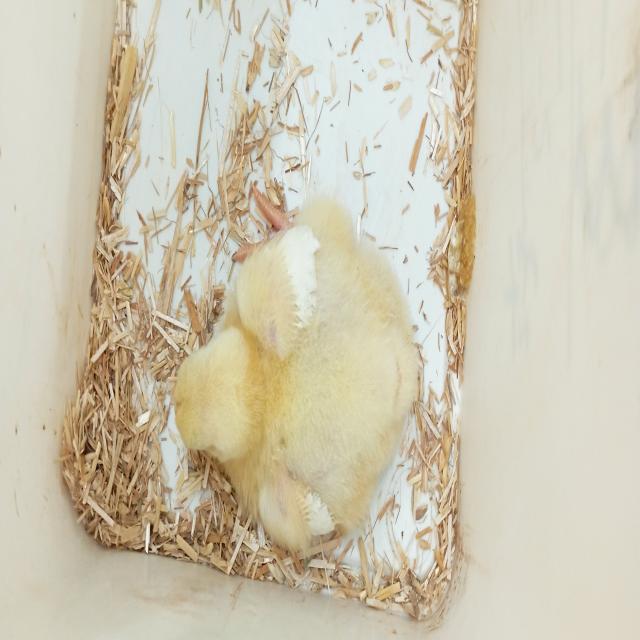
Weight: 209 g